Running the gauntlet

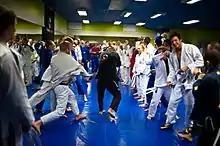
New belt promotion being celebrated by running the gauntlet of belts

Several Native American tribes of the Eastern Woodlands cultural area forced prisoners to run the gauntlet (see Captives in American Indian Wars). The Jesuit Isaac Jogues was subject to this treatment while a prisoner of the Iroquois in 1641. He described the ordeal in a letter that appears in the book "The Jesuit Martyrs of North America": "Before arriving (at the Iroquois Village) we met the young men of the country, in a line armed with sticks...", and he and his fellow Frenchmen were made to walk slowly past them "for the sake of giving time to anyone who struck us."